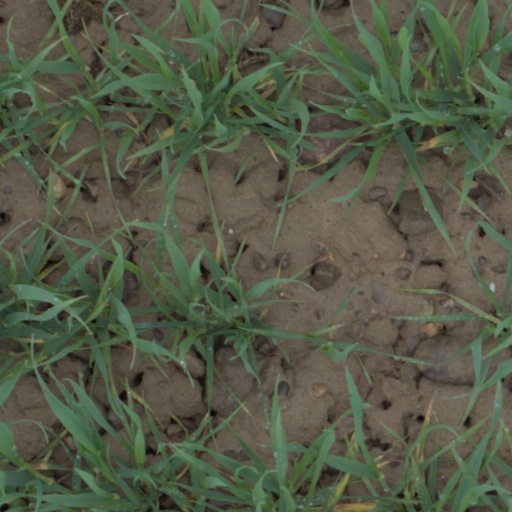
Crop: wheat